Carol Sealey

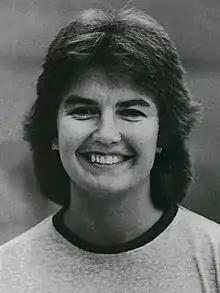

Carol Jane Sealey (born 18 April 1959) is a Canadian basketball player. She competed in the women's tournament at the 1984 Summer Olympics.